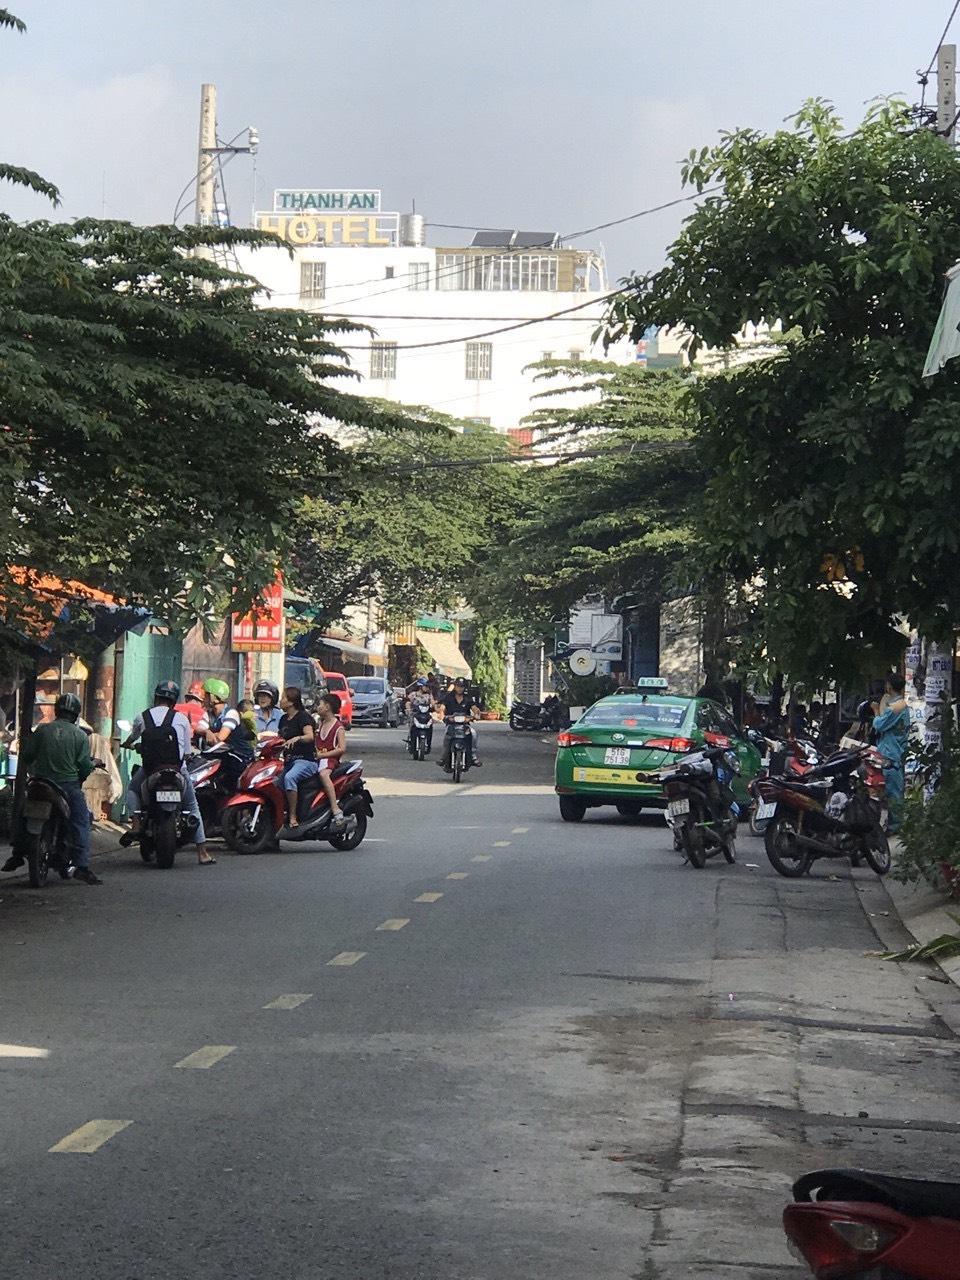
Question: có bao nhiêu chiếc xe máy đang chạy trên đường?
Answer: có hai chiếc xe máy